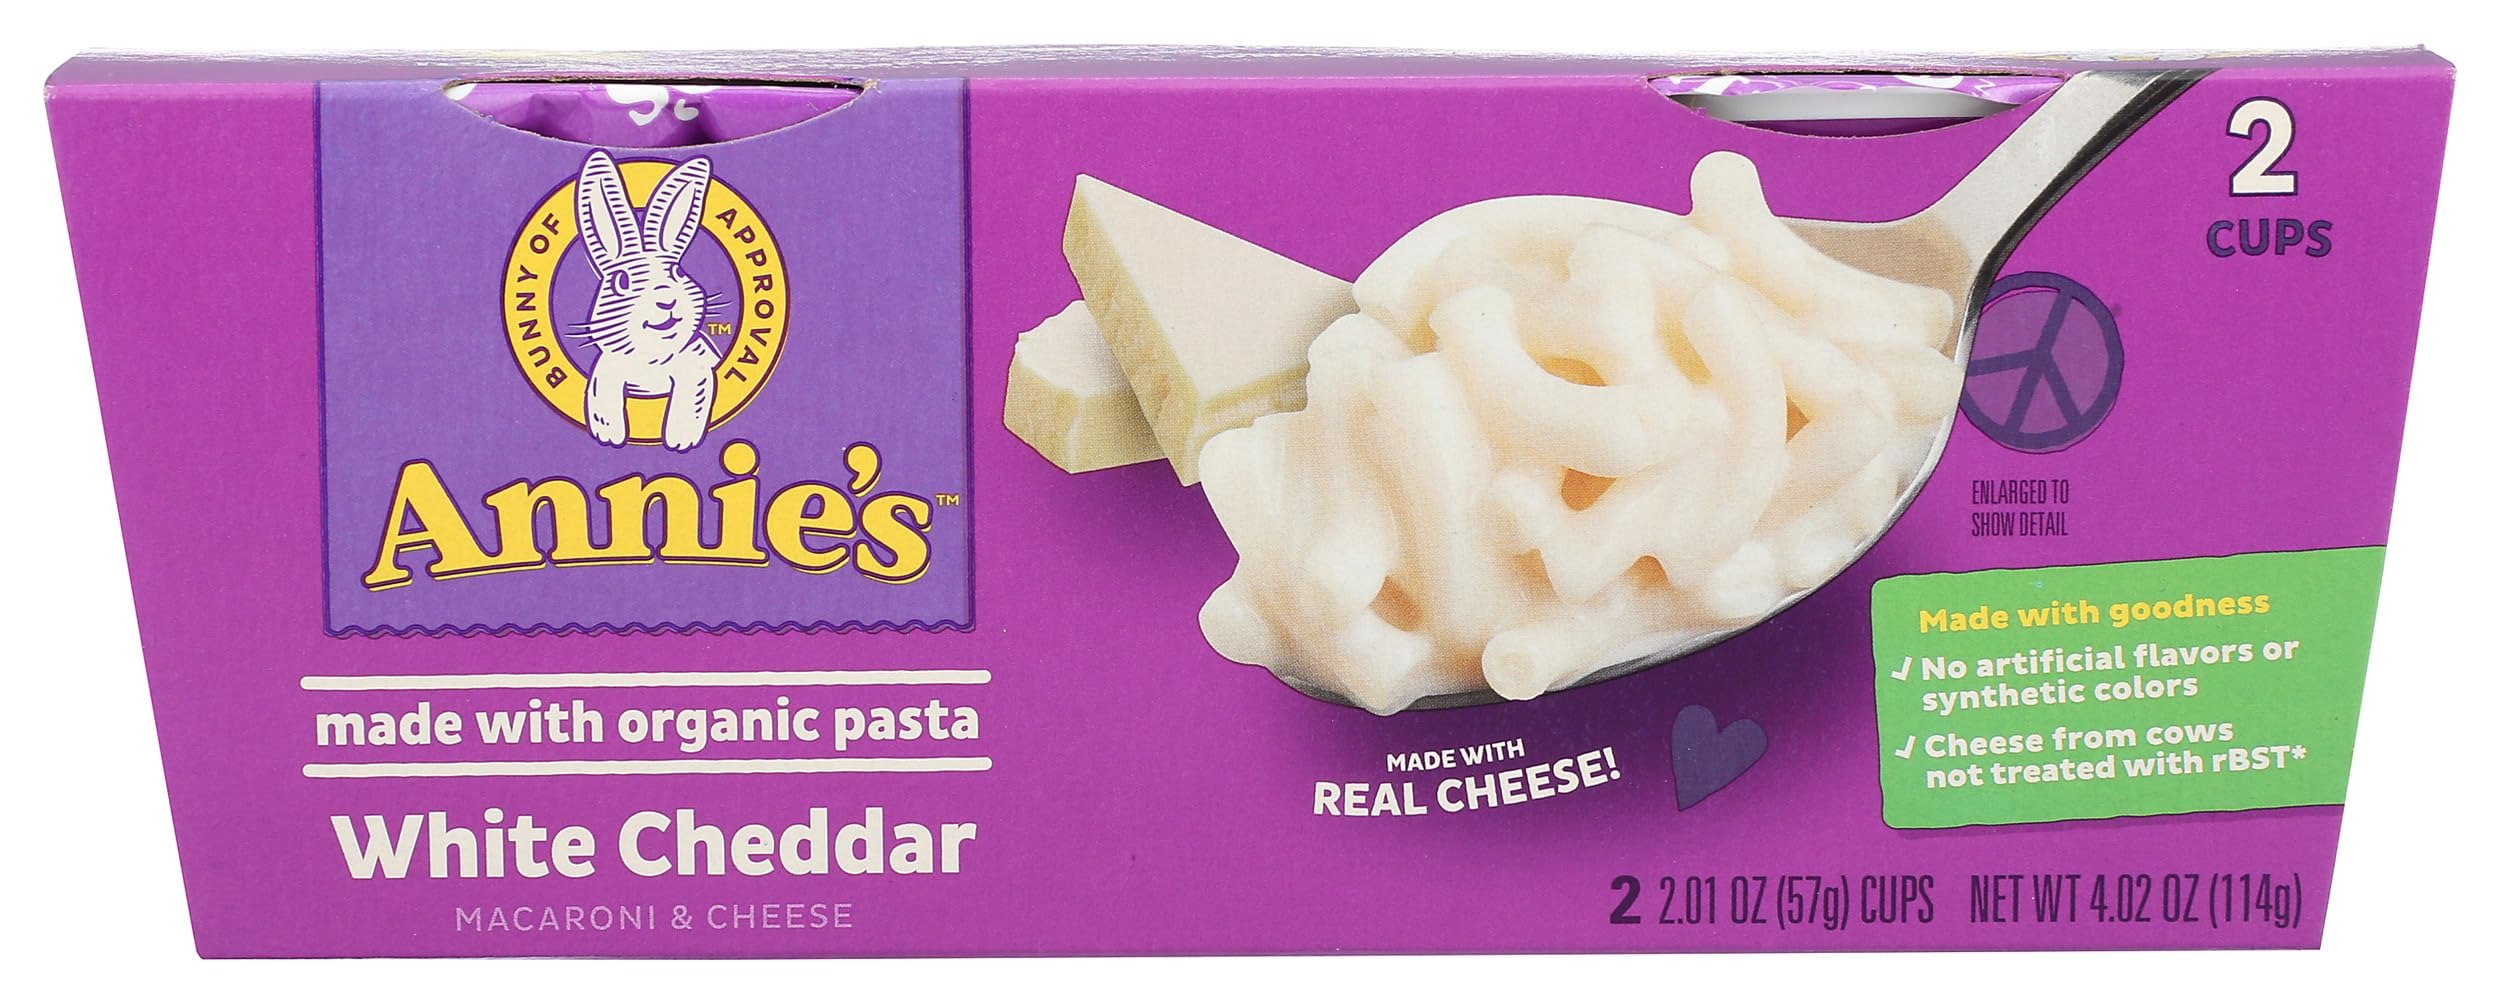
Item Name: Annies Homegrown, Macaroni And Cheese White Cheddar 2 Count, 4.02 Ounce
Bullet Point 1: MAC & CHEESE: Our classic macaroni & cheese is made of organic pasta with a creamy cheese and Annie's Bunny Shape Pasta.
Bullet Point 2: MADE WITH GOODNESS: Annie's Mac & Cheese contains no artificial flavors, synthetic colors, or preservatives.
Bullet Point 3: QUICK AND EASY: Microwave mac and cheese cups in 2 minutes for a quick and easy dish any time of day.
Bullet Point 4: REAL CHEESE: Macaroni and cheese, made the Annie's way with 100% real cheese that is made from cows raised without antibiotics or synthetic hormones.
Bullet Point 5: CONTAINS: A 2 pack of 2 oz. Microwavable Macaroni & Cheese Cups
Product Description: Annie's homegrown single-serve macaroni & cheese with white cheddar flavor features wholesome ingredients and a rich, creamy taste. Our macaroni and cheese is made with organic wheat pasta and cheese that comes from hormone-free cows. You can feel good about serving our macaroni to your family because it's a good source of calcium and doesn't contain any artificial flavors, preservatives, GMOs or synthetic colors. Each single-serve container is portable and microwavable for added convenience. Includes two 2.01 ounce single-serve containers of macaroni & cheese. Annie's has a commitment to bettering the world through nourishing foods, honest words and conduct that is considerate and kind. From the farms we source our ingredients from all the way to the packaging our food is shipped in, we are conscious not only of your family's health and wellness, but that of the planet.
Value: 4.02
Unit: Ounce

Price: 7.91